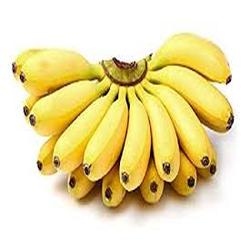
Label: Banana